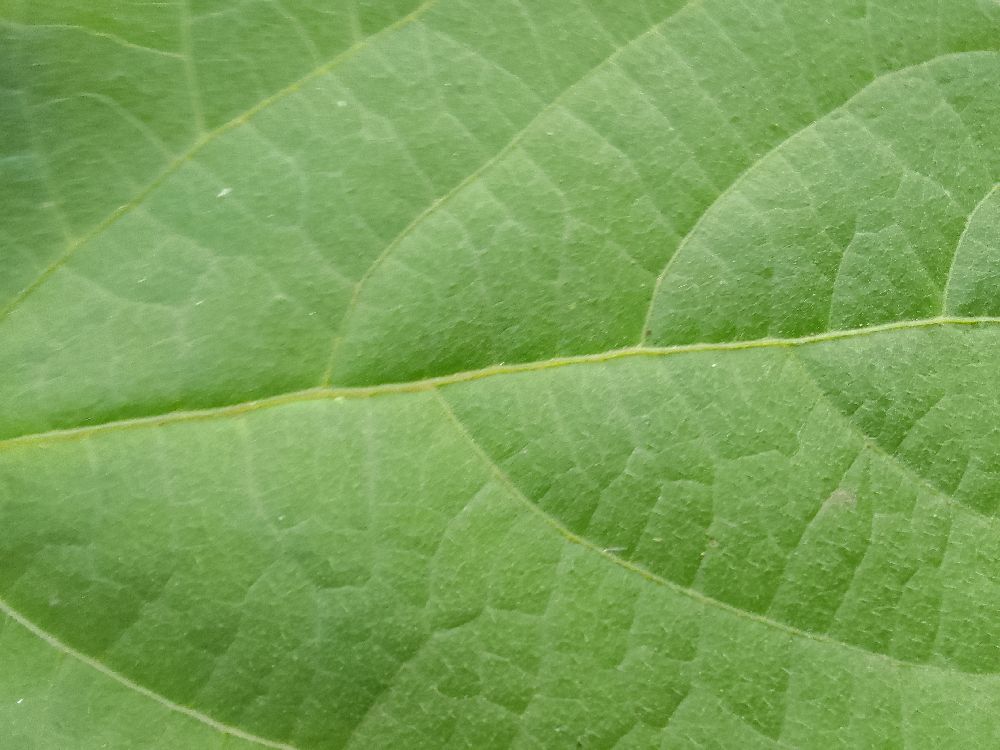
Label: healthy